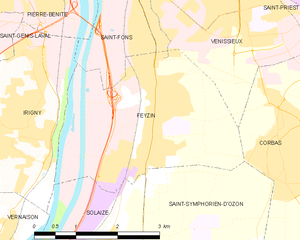
Carte des communes françaises